Anglo-Soviet invasion of Iran

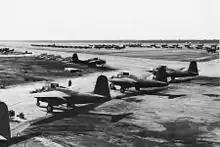
Lend-Lease Program US planes (Douglas A-20 Havoc) stand ready to be picked up at Abadan Air Field, Iran.

The Persian Corridor became the route for a massive flow of supplies (over 5 million tons of matériel) to the Soviet Union and also the British in the Middle East. At the end of August 1942, German intelligence agents spread leaflets in Tabriz and other cities; an underground fascist organisation called Melnune Iran, was founded. Agents of Melnune Iran instigated anti-government protests in the Lake Urmia region. The Bakhtiari and Qashqai peoples carried out armed resistance against the new government.